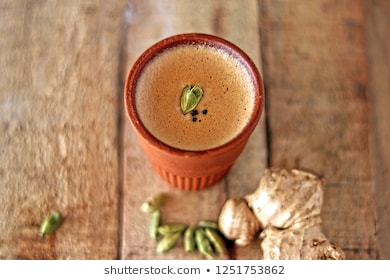
Dish: chai